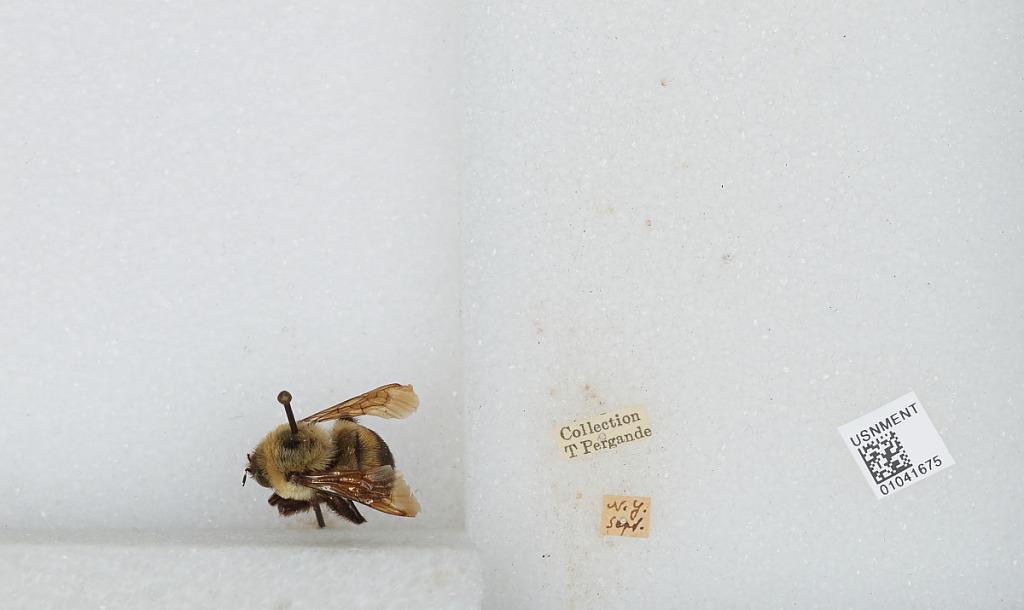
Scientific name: Bombus sp.
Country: United States
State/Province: New York